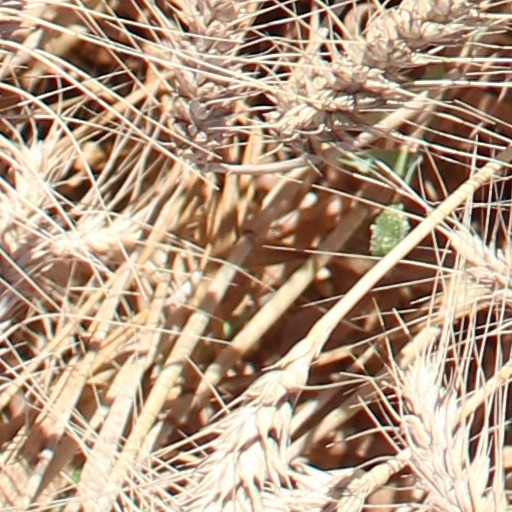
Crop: wheat